Surgical mesh

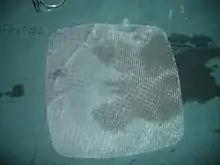
Surgical mesh made of polypropylene, used for inguinal hernia

Surgical mesh (also called hernia mash) is a medical implant made of loosely woven mesh, which is used in surgery as either a permanent or temporary structural support for organs and other tissues. Surgical mesh can be made from both inorganic and biological materials and is used in a variety of surgeries, although hernia repair is the most common application. It can also be used for reconstructive work, such as in pelvic organ prolapse or to repair physical defects (mainly of body cavity walls) created by extensive resections or traumatic tissue loss.